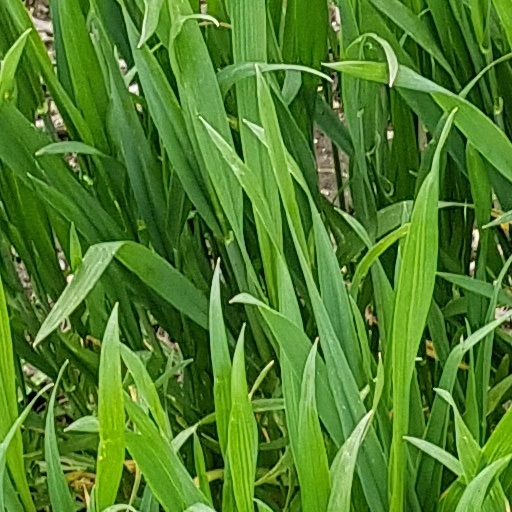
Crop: wheat